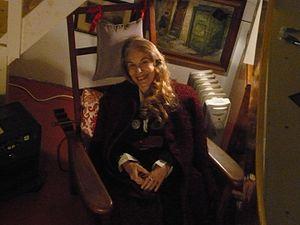
Marie Étienne, née en 1938, est une poète, romancière et critique littéraire française.